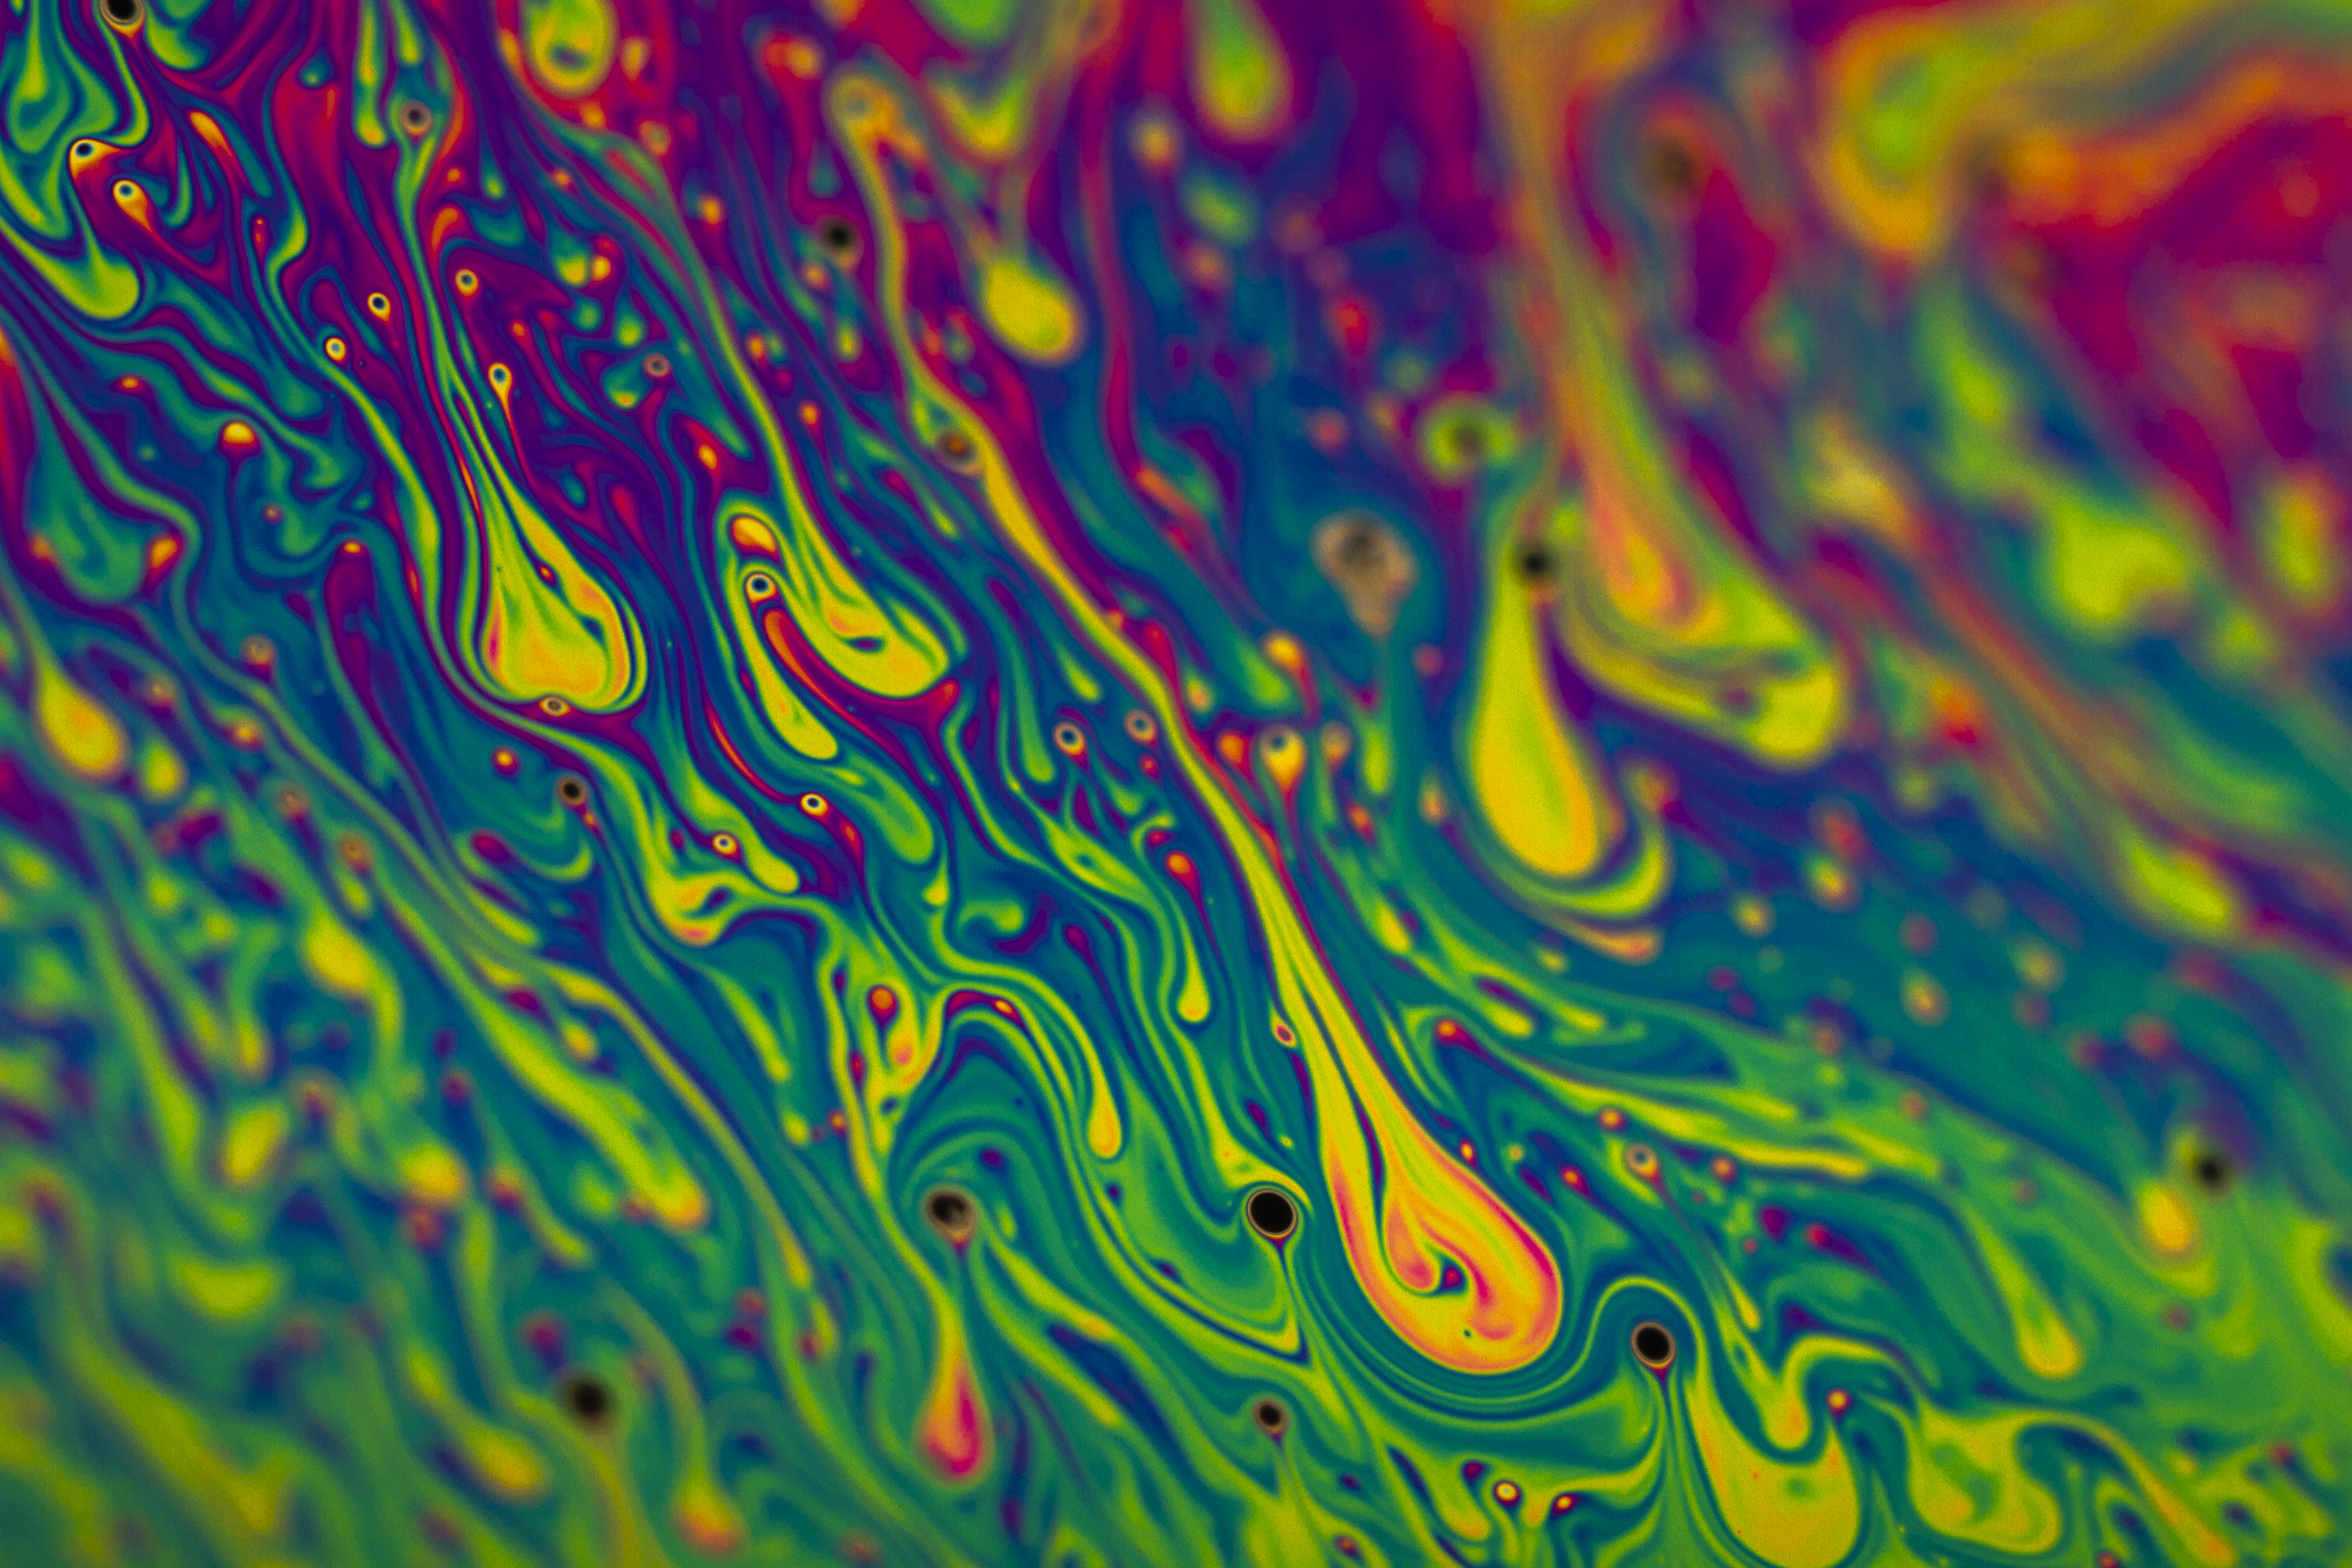
liquid, texture, leaf, flower, pattern, line, color, macro, indoor, circle, uk, art, soap, canon7d, colours, dof, swirls, nikkvalentine, peterborough, macro photography, modern art, soapfilm, bubbleskin, hiddenworld, computer wallpaper, psychedelic art, fractal art